Pacific Park Plaza

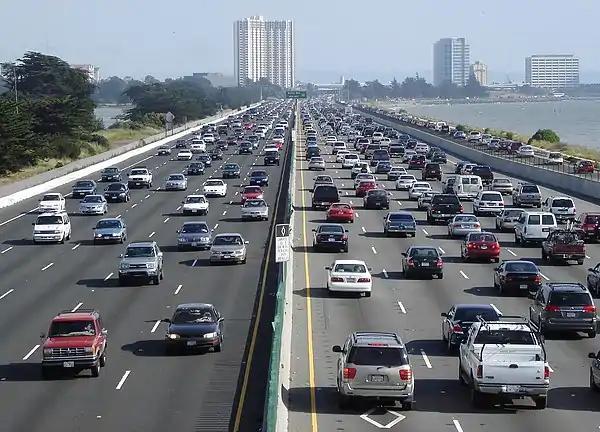
Eastshore Freeway in Berkeley, view south towards Pacific Park Plaza in Emeryville

Pacific Park Plaza was completed in 1984. Its response to the 1989 Loma Prieta earthquake has been extensively studied due to its instrumentation.